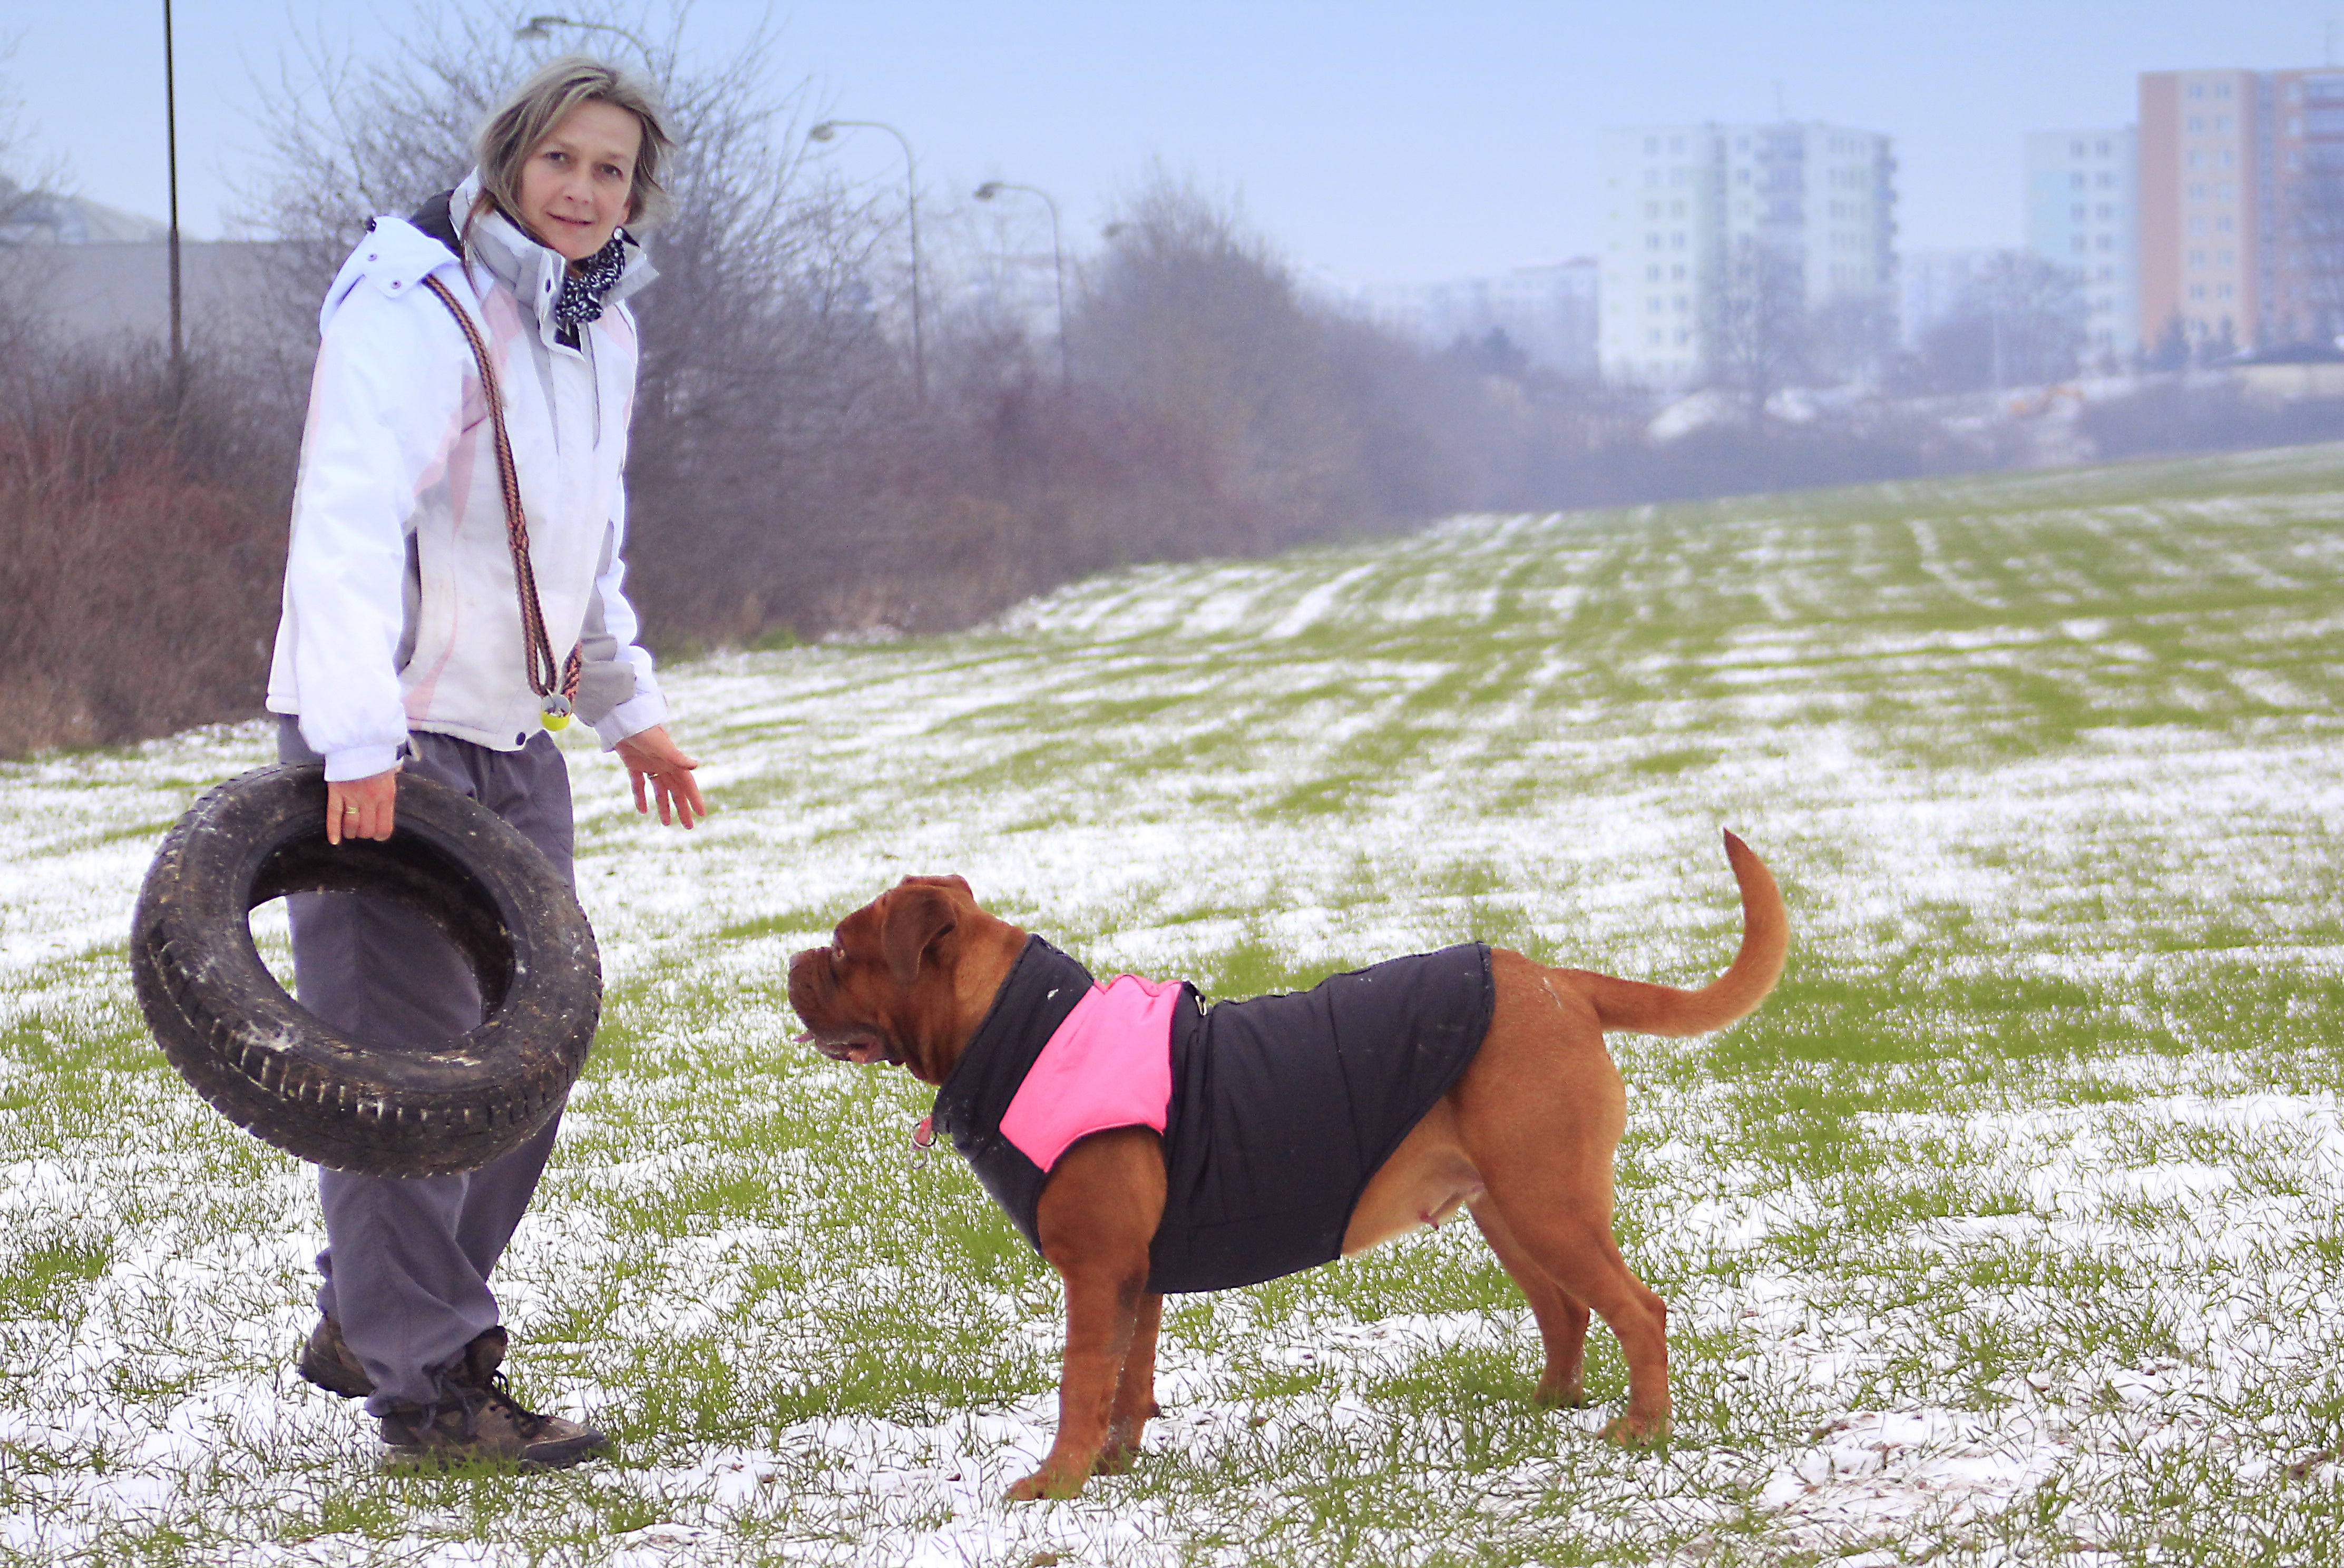
nature, forest, outdoor, snow, cold, winter, girl, woman, white, game, play, puppy, dog, animal, canine, female, love, pet, mammal, hat, friend, fun, french, happy, happiness, sports, animals, funny, humor, bordeaux, beautiful, domestic, large, friendly, she, dog walking, mastiff, dogue, dog like mammal